George Nicholson (printer)

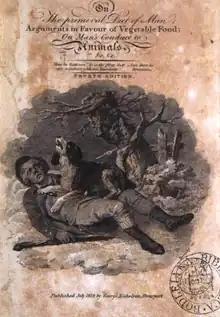
"The Primeval Diet of Man: Arguments in Favour of Vegetable Food: On Man's Conduct to Animals", fourth edition, published in 1819

George Nicholson (1760 – 1 November 1825) was an English printer, writer, and social reformer. He was known for his early advocacy of vegetarianism, animal welfare, and human rights, including women's rights and the abolition of slavery. Active during the late 18th and early 19th centuries, he combined his printing work with a commitment to progressive causes, publishing a number of influential texts promoting ethical vegetarianism and humane treatment of animals. His most notable work, "The Primeval Diet of Man" (1801), synthesised philosophical, medical, and religious arguments in favour of a plant-based diet and continues to be cited in the history of vegetarian thought.